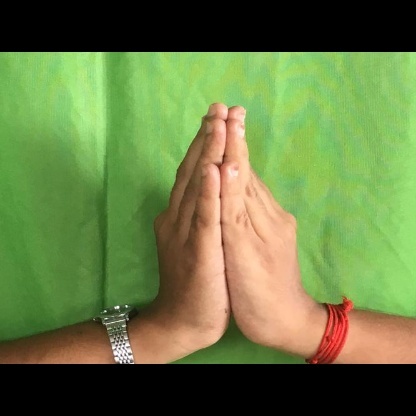
Mudra: Anjali